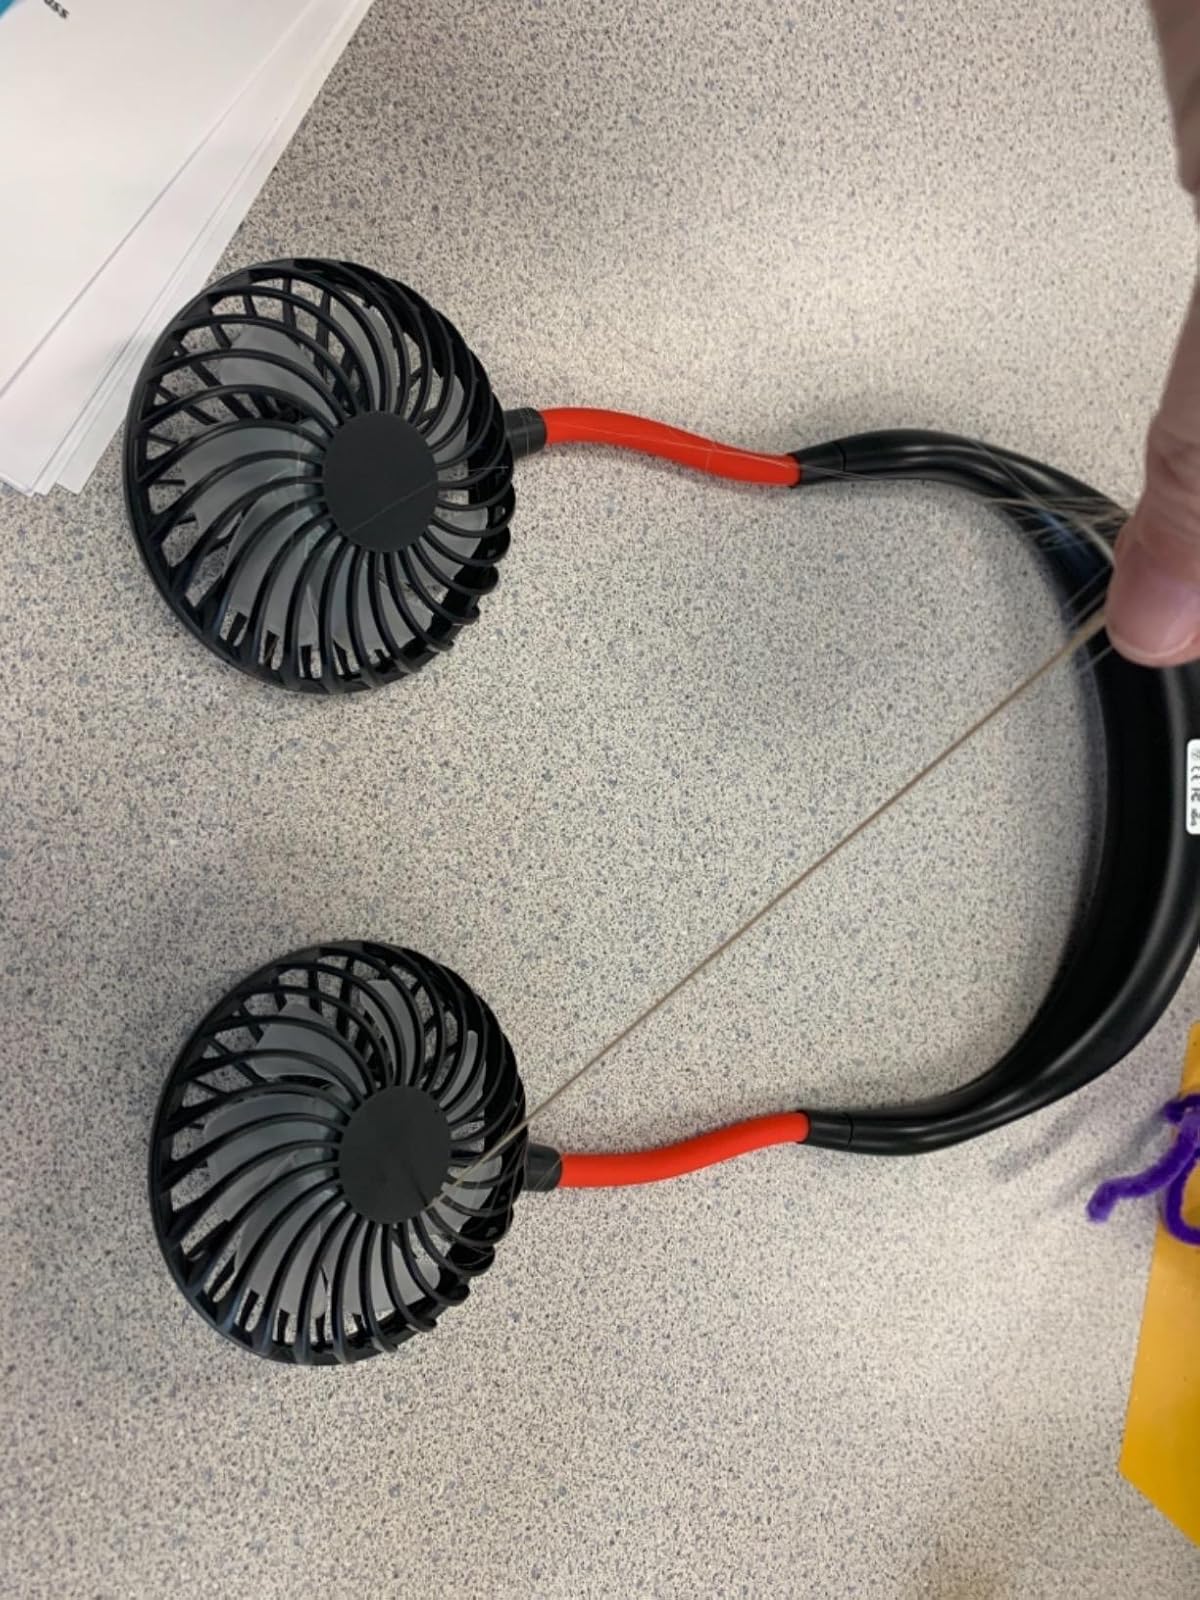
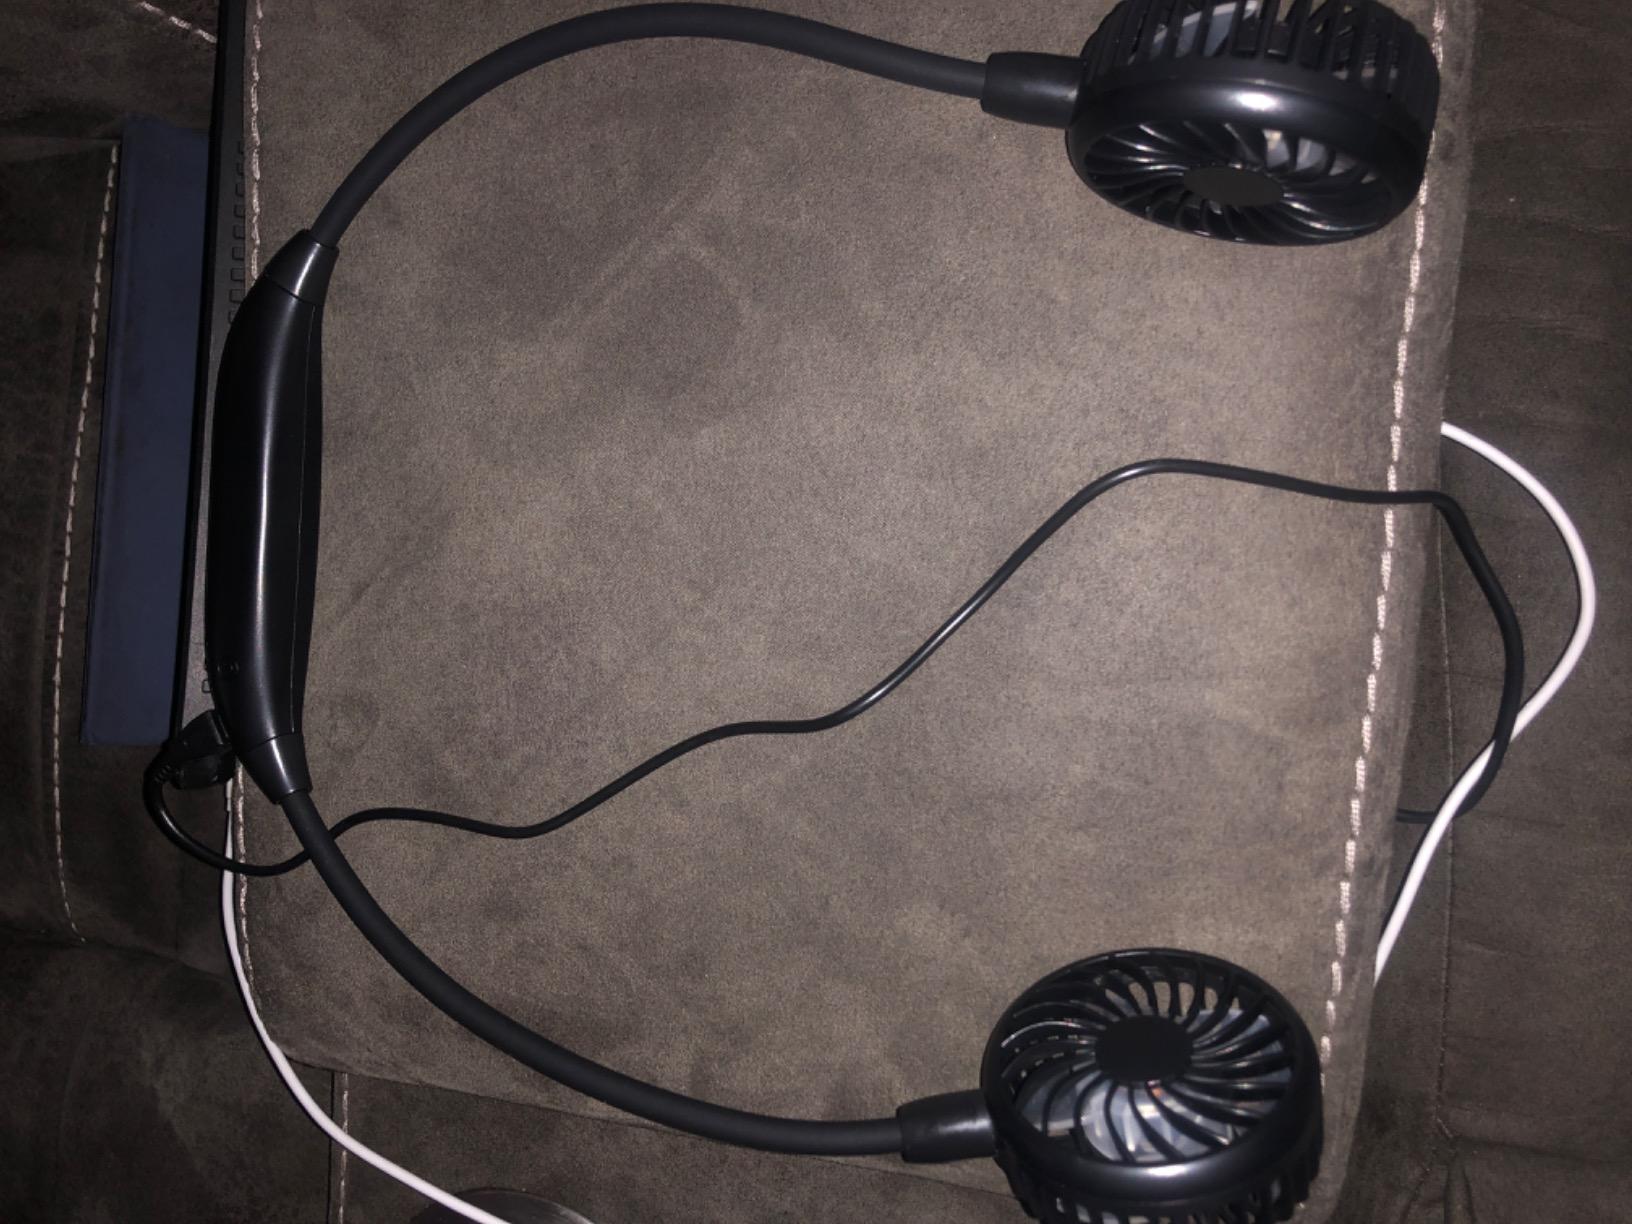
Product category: fan
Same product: no